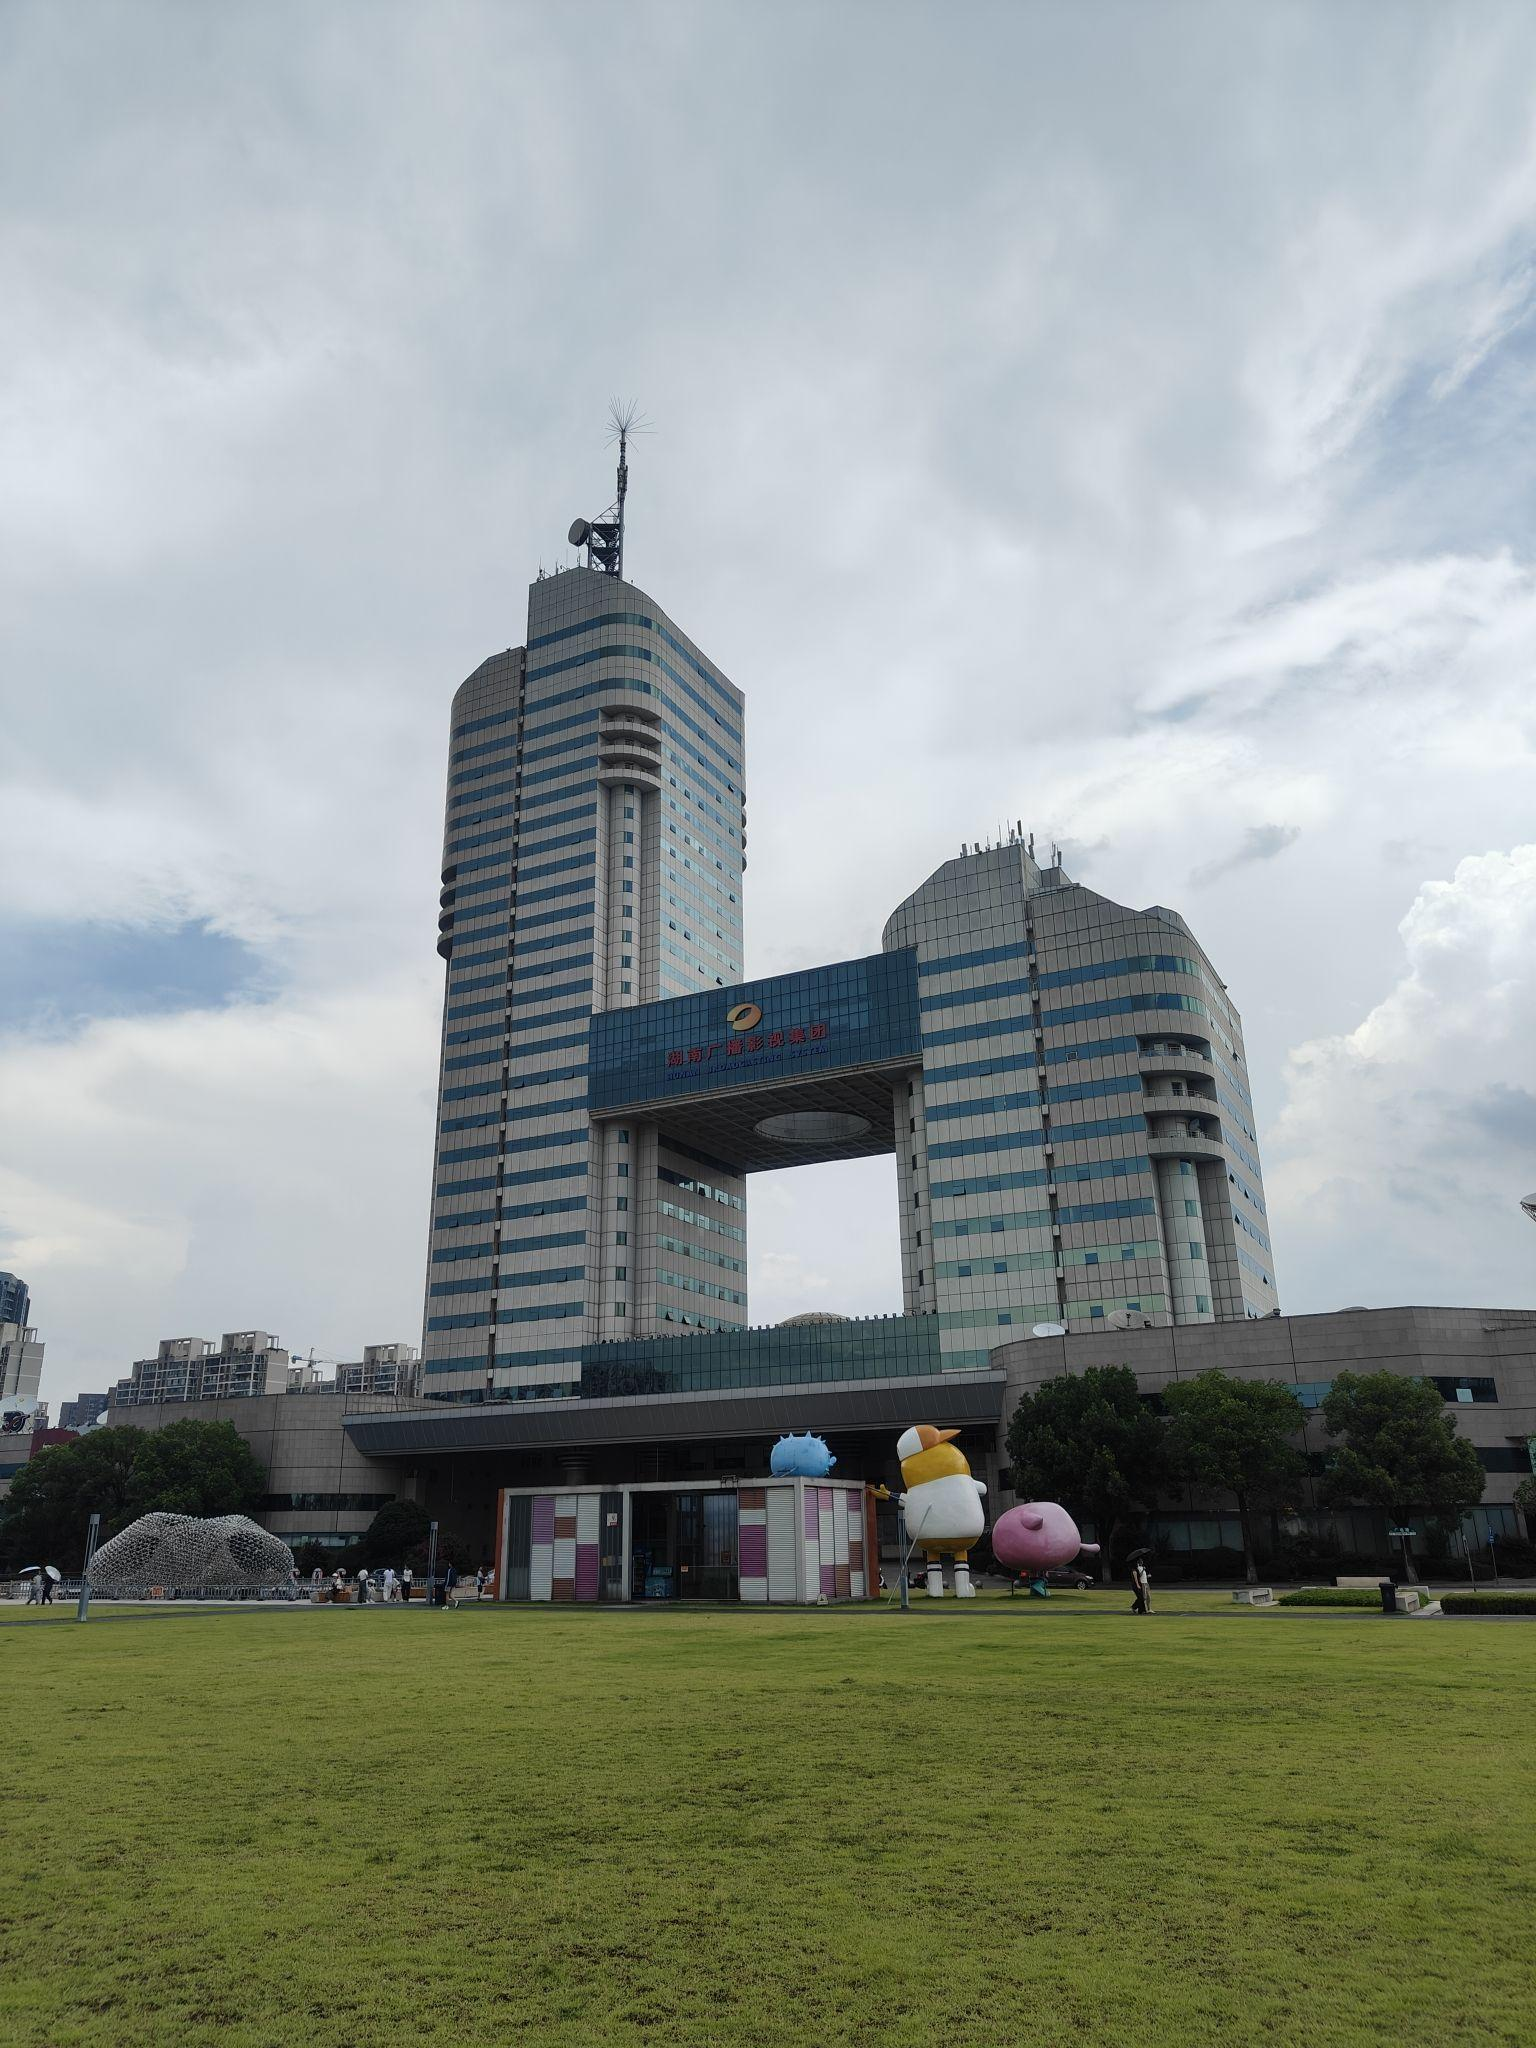
地标名称：湖南广电中心大楼
所在城市：长沙市·开福区